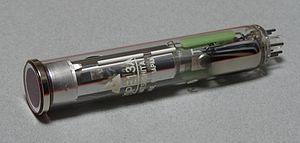
Un tube de caméra était un type de tube cathodique utilisé pour capter les images télévisées avant l'introduction des dispositifs à transfert de charges dans les années 1980. Plusieurs types de tubes ont été utilisés entre les années 1930 et 1980.